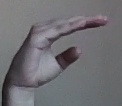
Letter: jeem